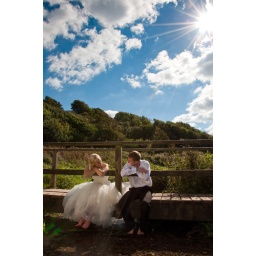
Bride and groom relax on an old wooden bridge on a summers day in Devon - wedding photography in Devon and Cornwall